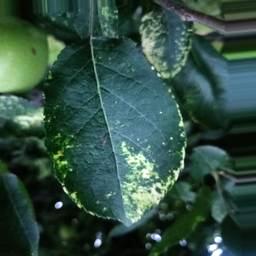
Label: Apple_Mosaic